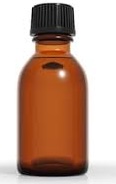
Label: glass